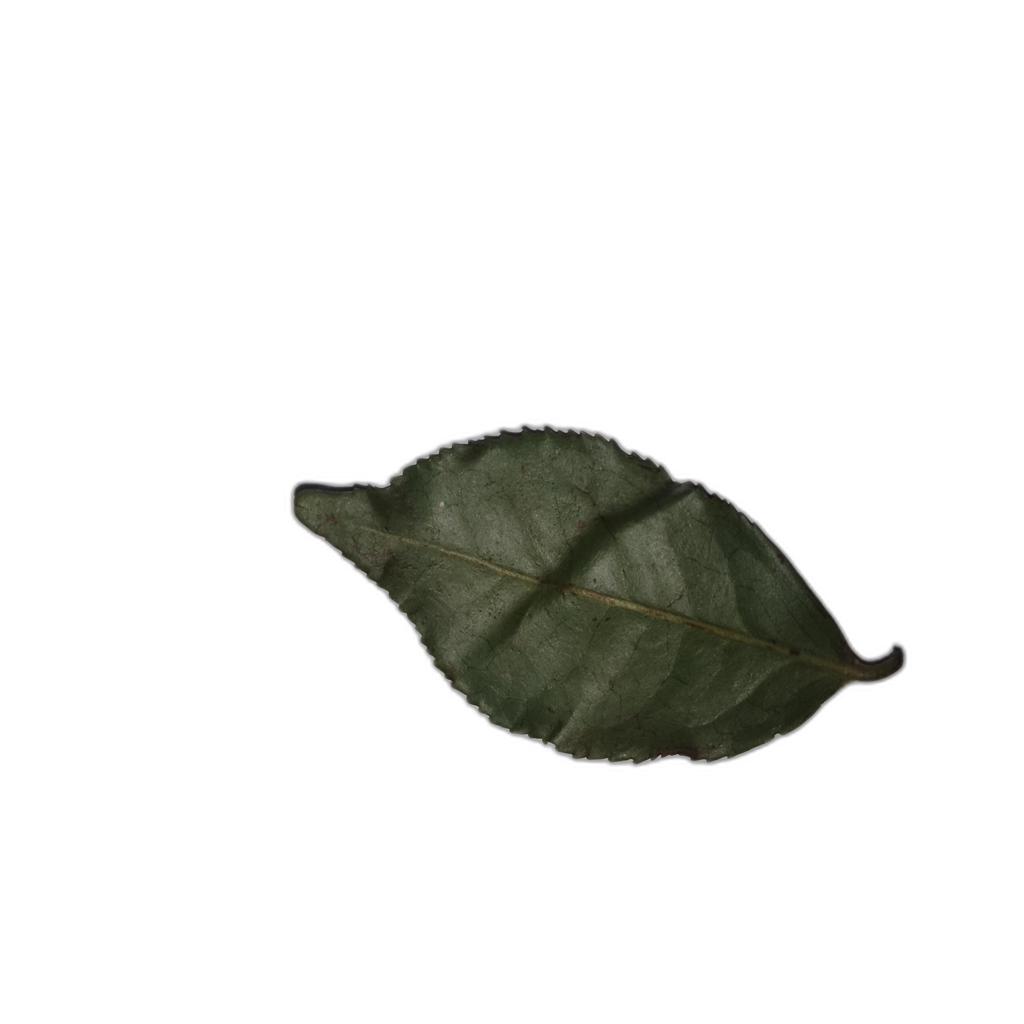
Label: Healthy